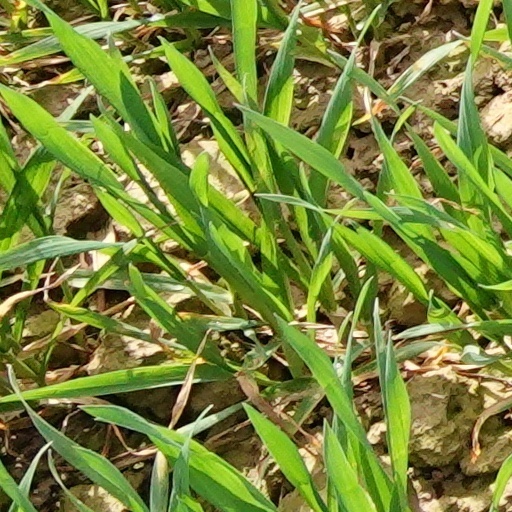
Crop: wheat